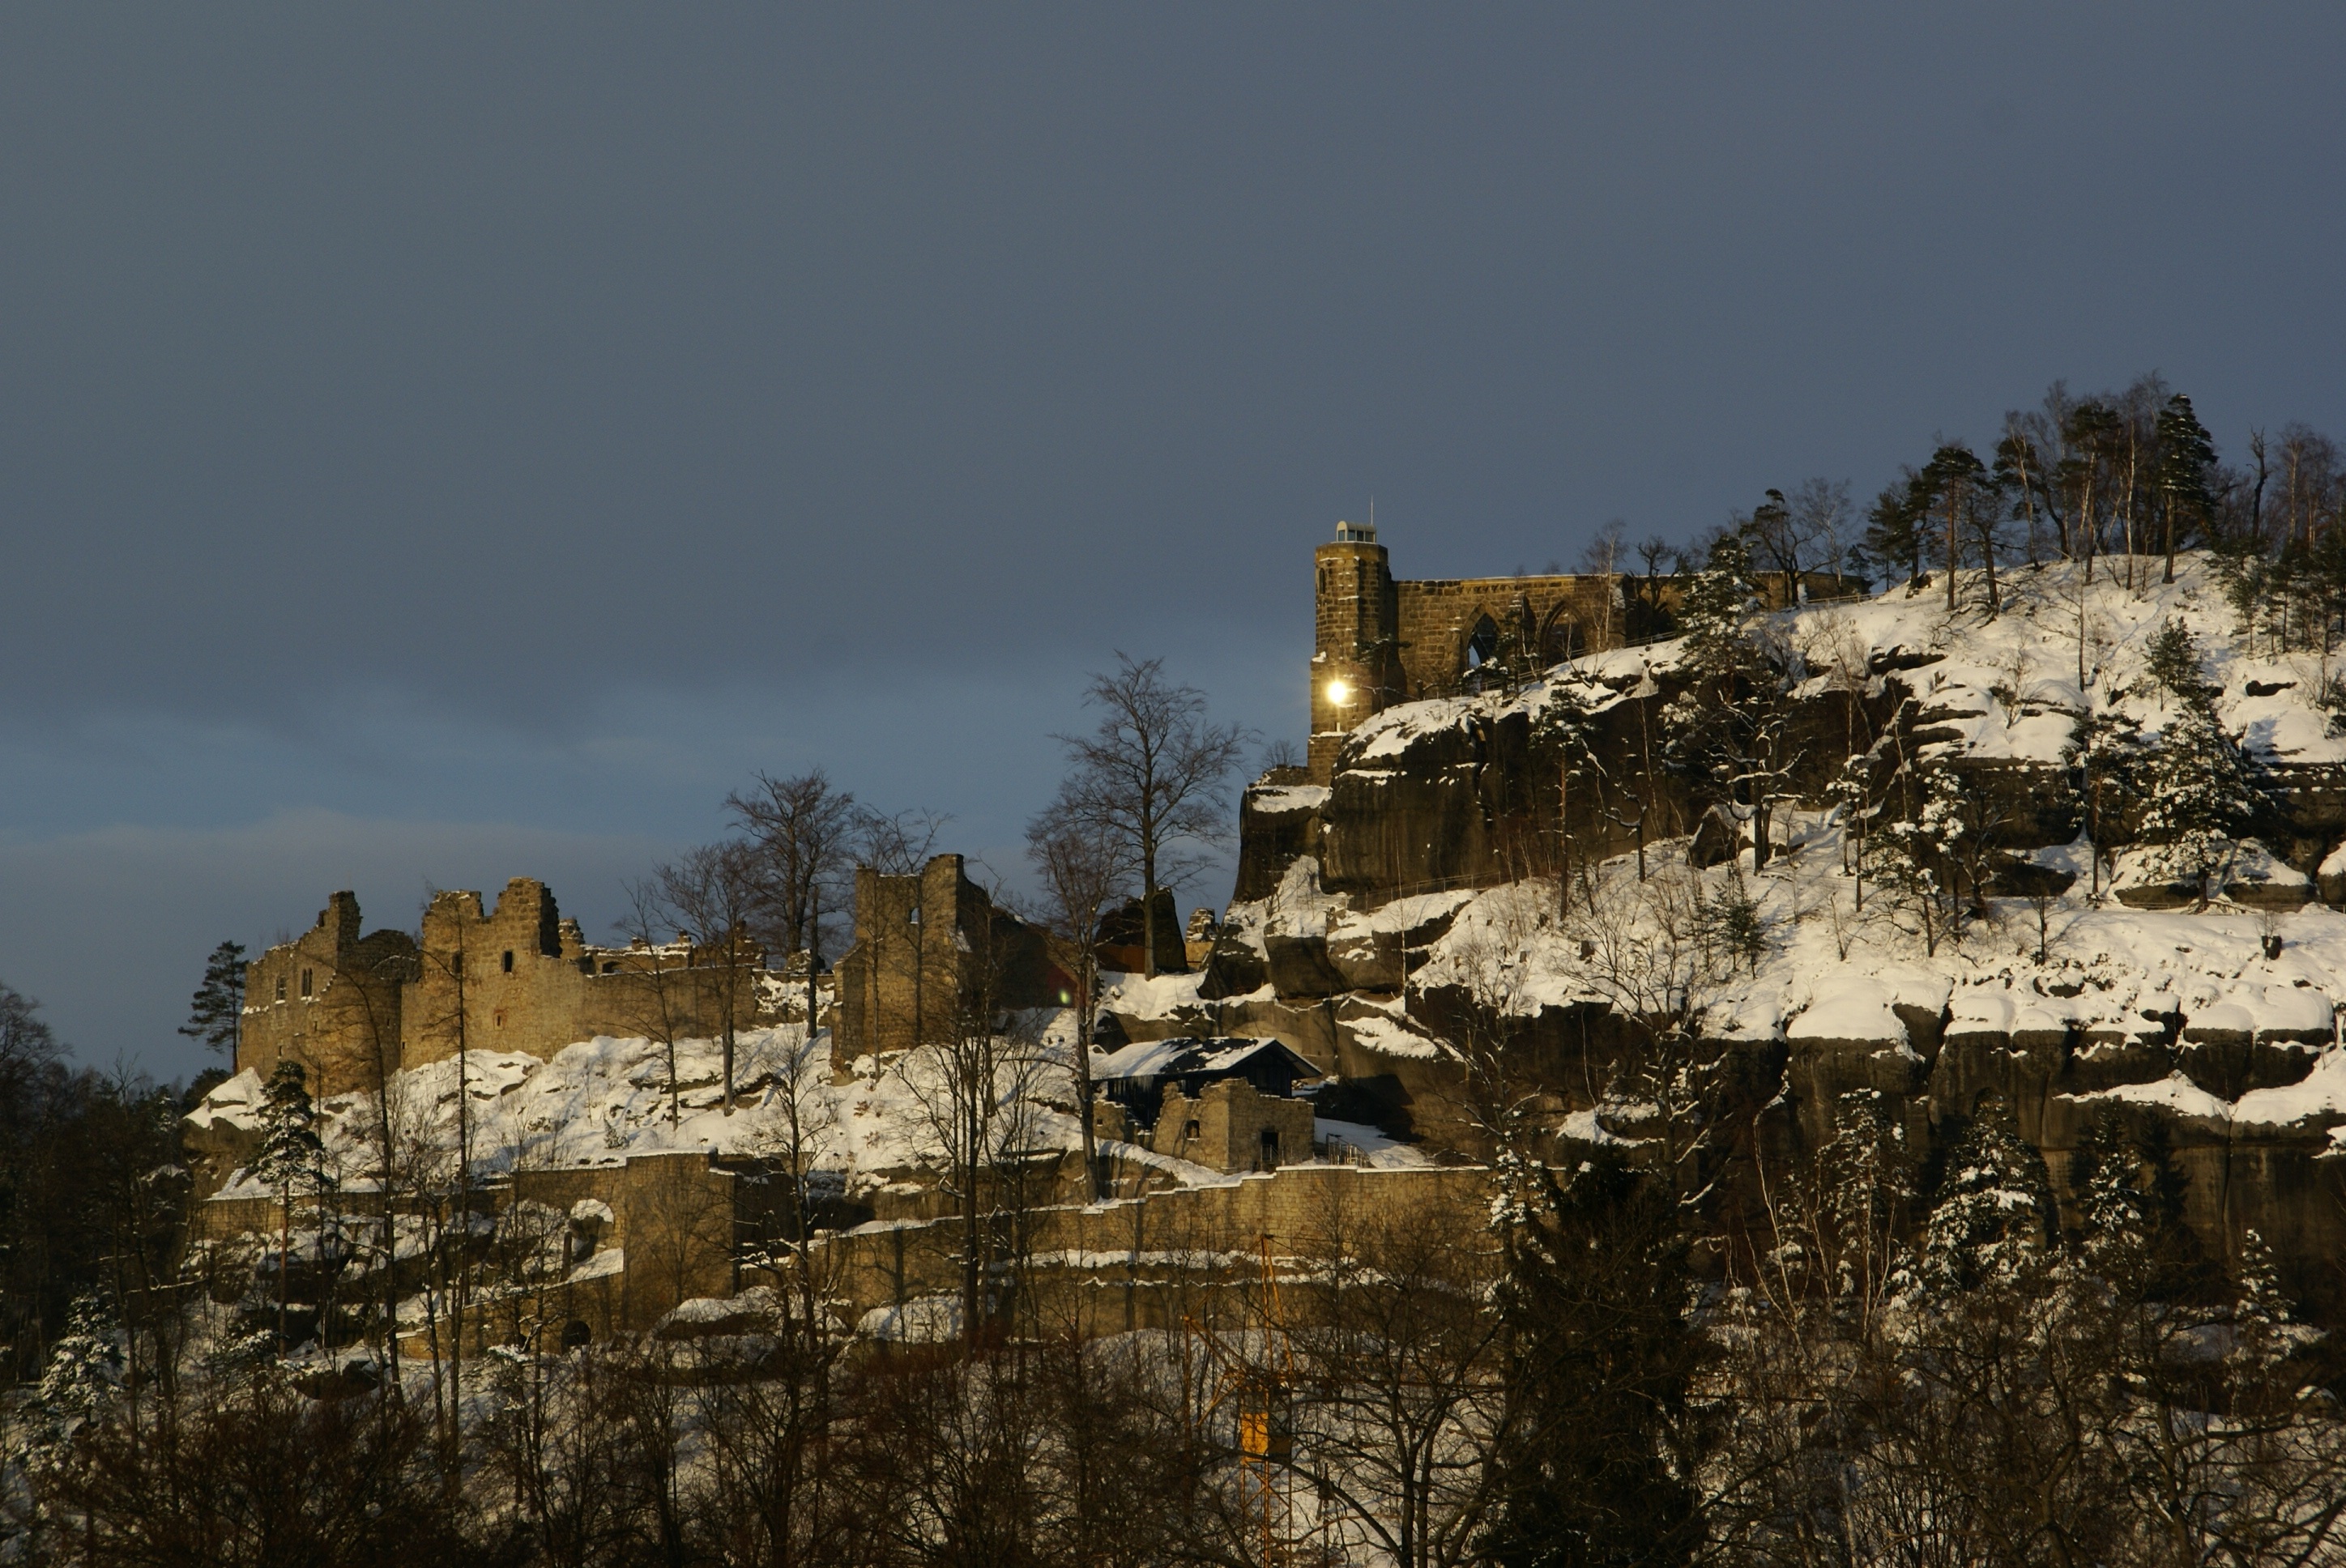
landscape, tree, rock, mountain, snow, winter, sky, hill, town, wall, mountain range, cityscape, village, weather, castle, terrain, season, mountains, ruins, monastery, ancient history, zittau, zittau mountains, oybin, human settlement, mountainous landforms